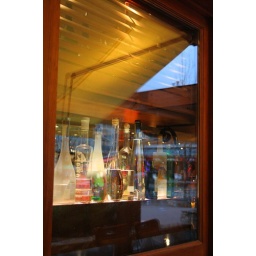
bottles and reflections in bar window in Whistler